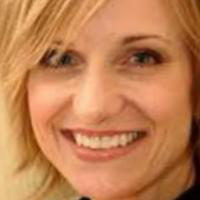
Age group: age 31-40